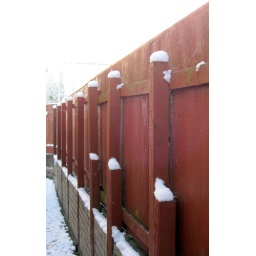
Little fluffy hats standing like soldiers in the fence posts